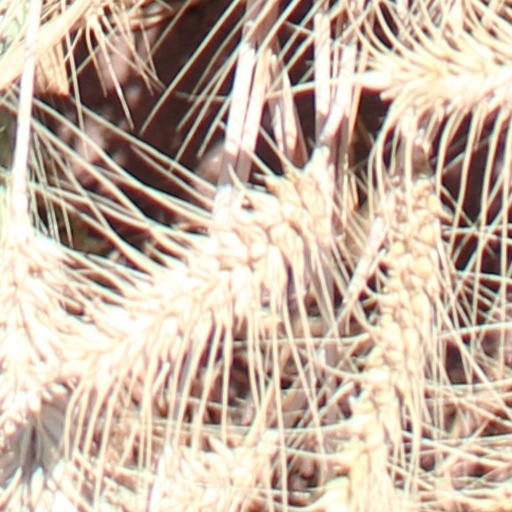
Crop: wheat